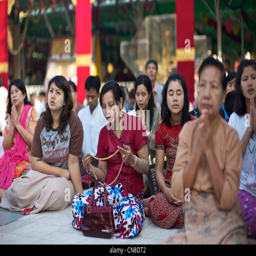
women pray in at the sacred site